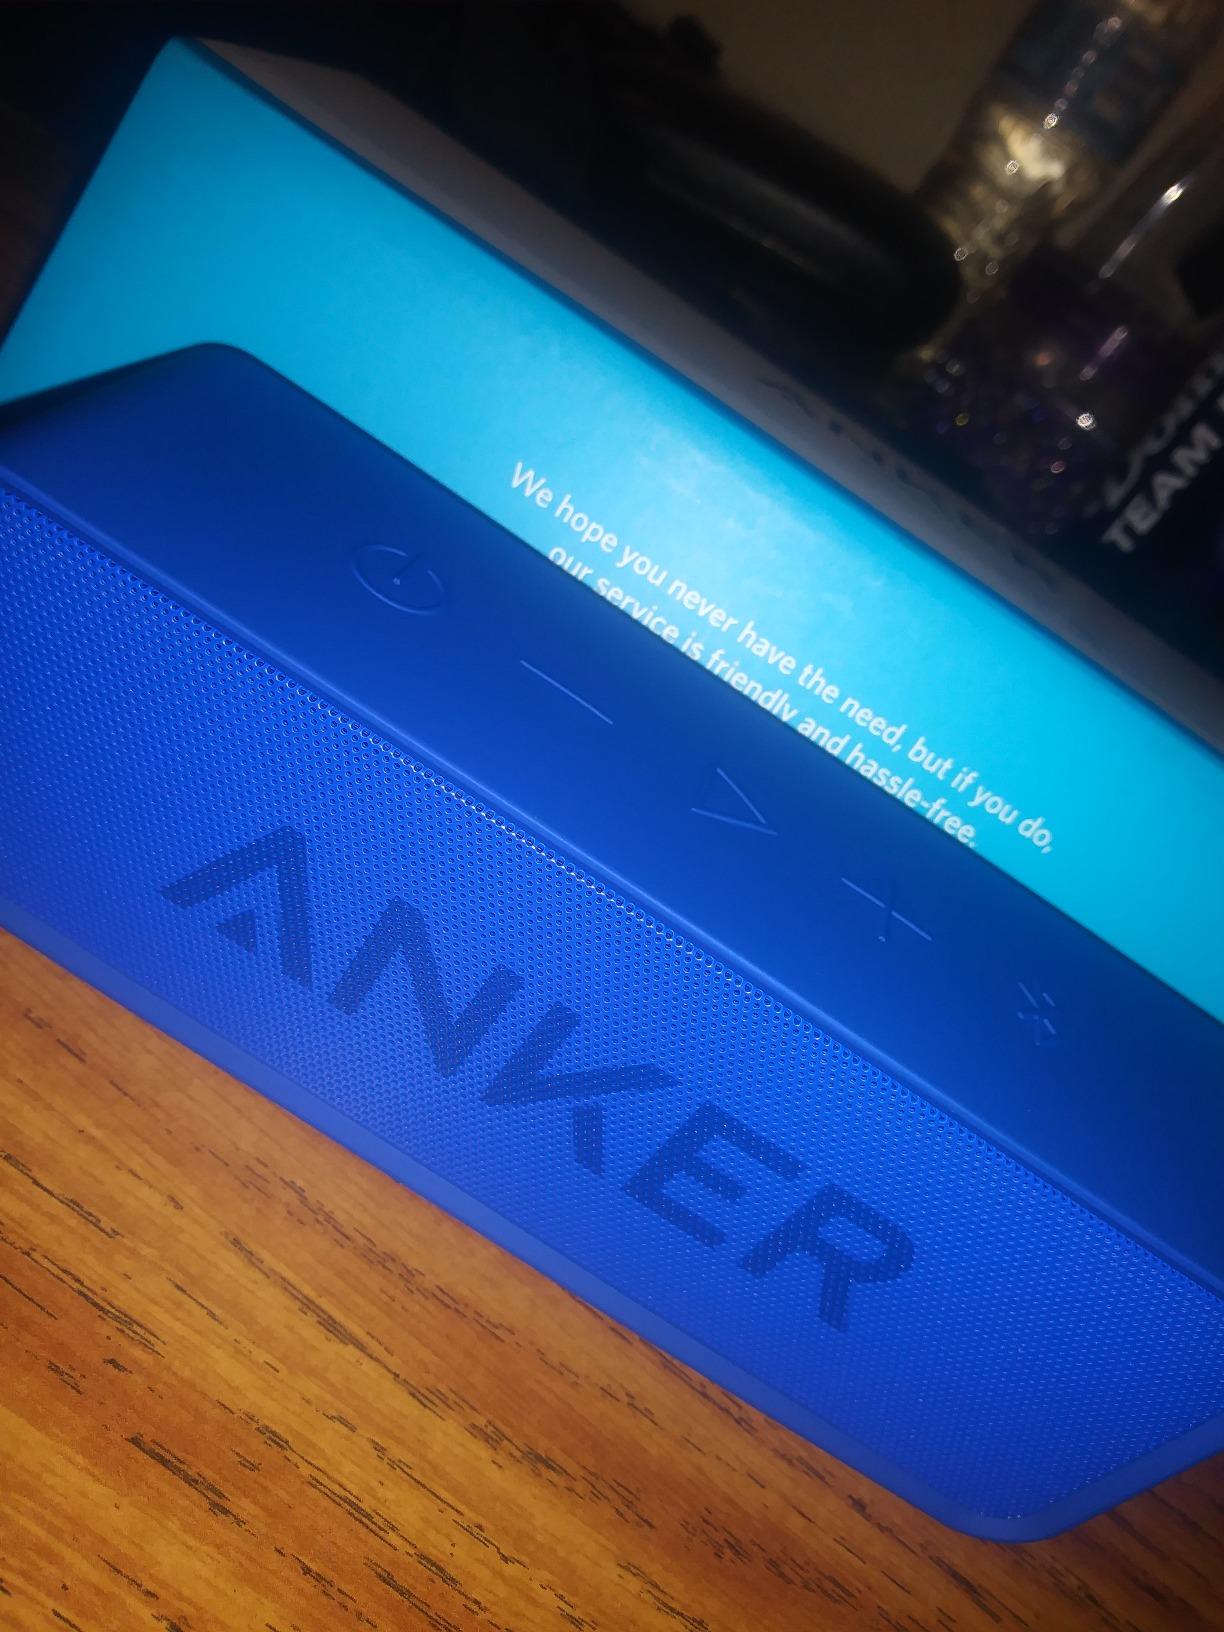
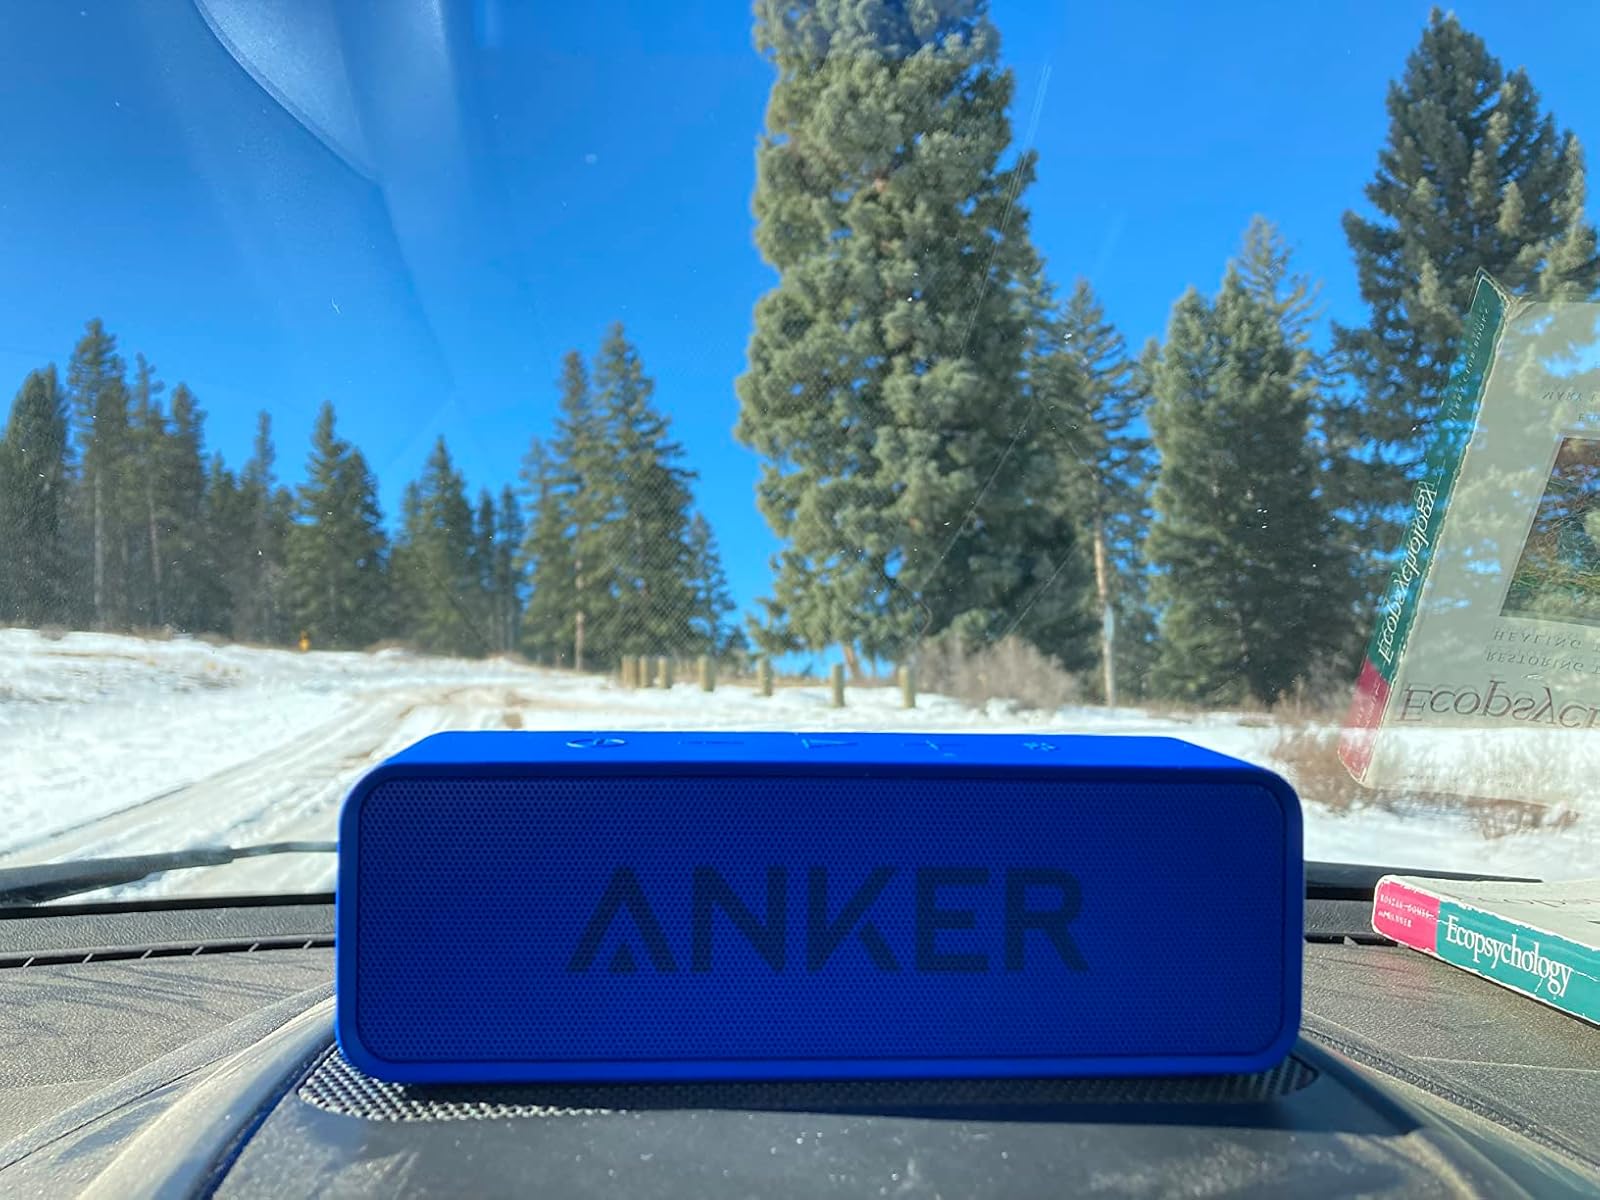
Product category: speaker
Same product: yes